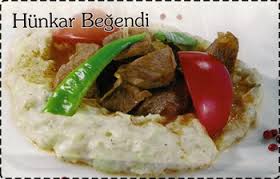
Yemek: hunkar_begendi